Conchita Montes

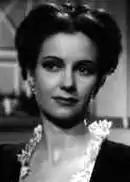

Conchita Montes (13 March 1914 – 18 October 1994) was a Spanish film actress.